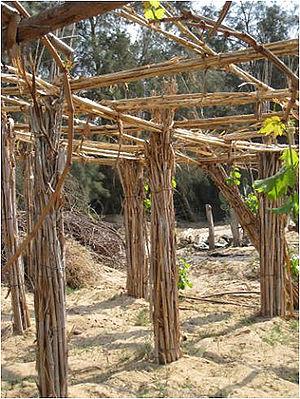
La viticulture en Égypte, si elle n'est pas la plus ancienne du monde, est celle sur laquelle nous possédons le plus de renseignements. Sous les pharaons, les fouilles menées dans les tombeaux de la période prédynastique jusqu'à l'Égypte gréco-romaine, ont donné des renseignements précieux sur la vigne et son type de conduite en hautain, l'implantation des vignobles dans le delta du Nil jusque dans les oasis, la façon de vinifier, etc.